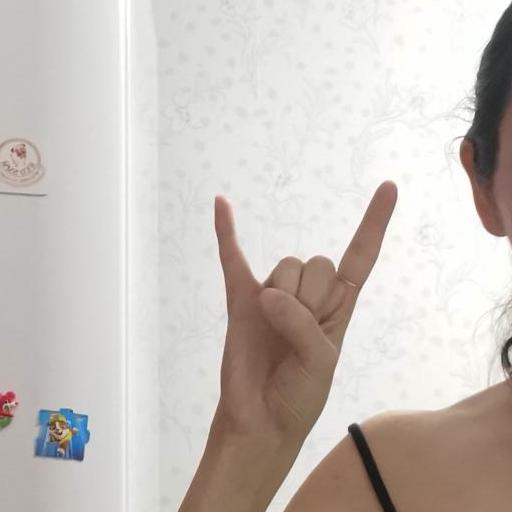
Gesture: rock